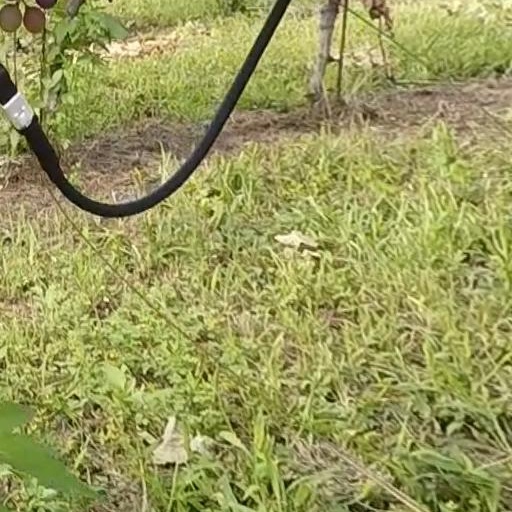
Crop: grape